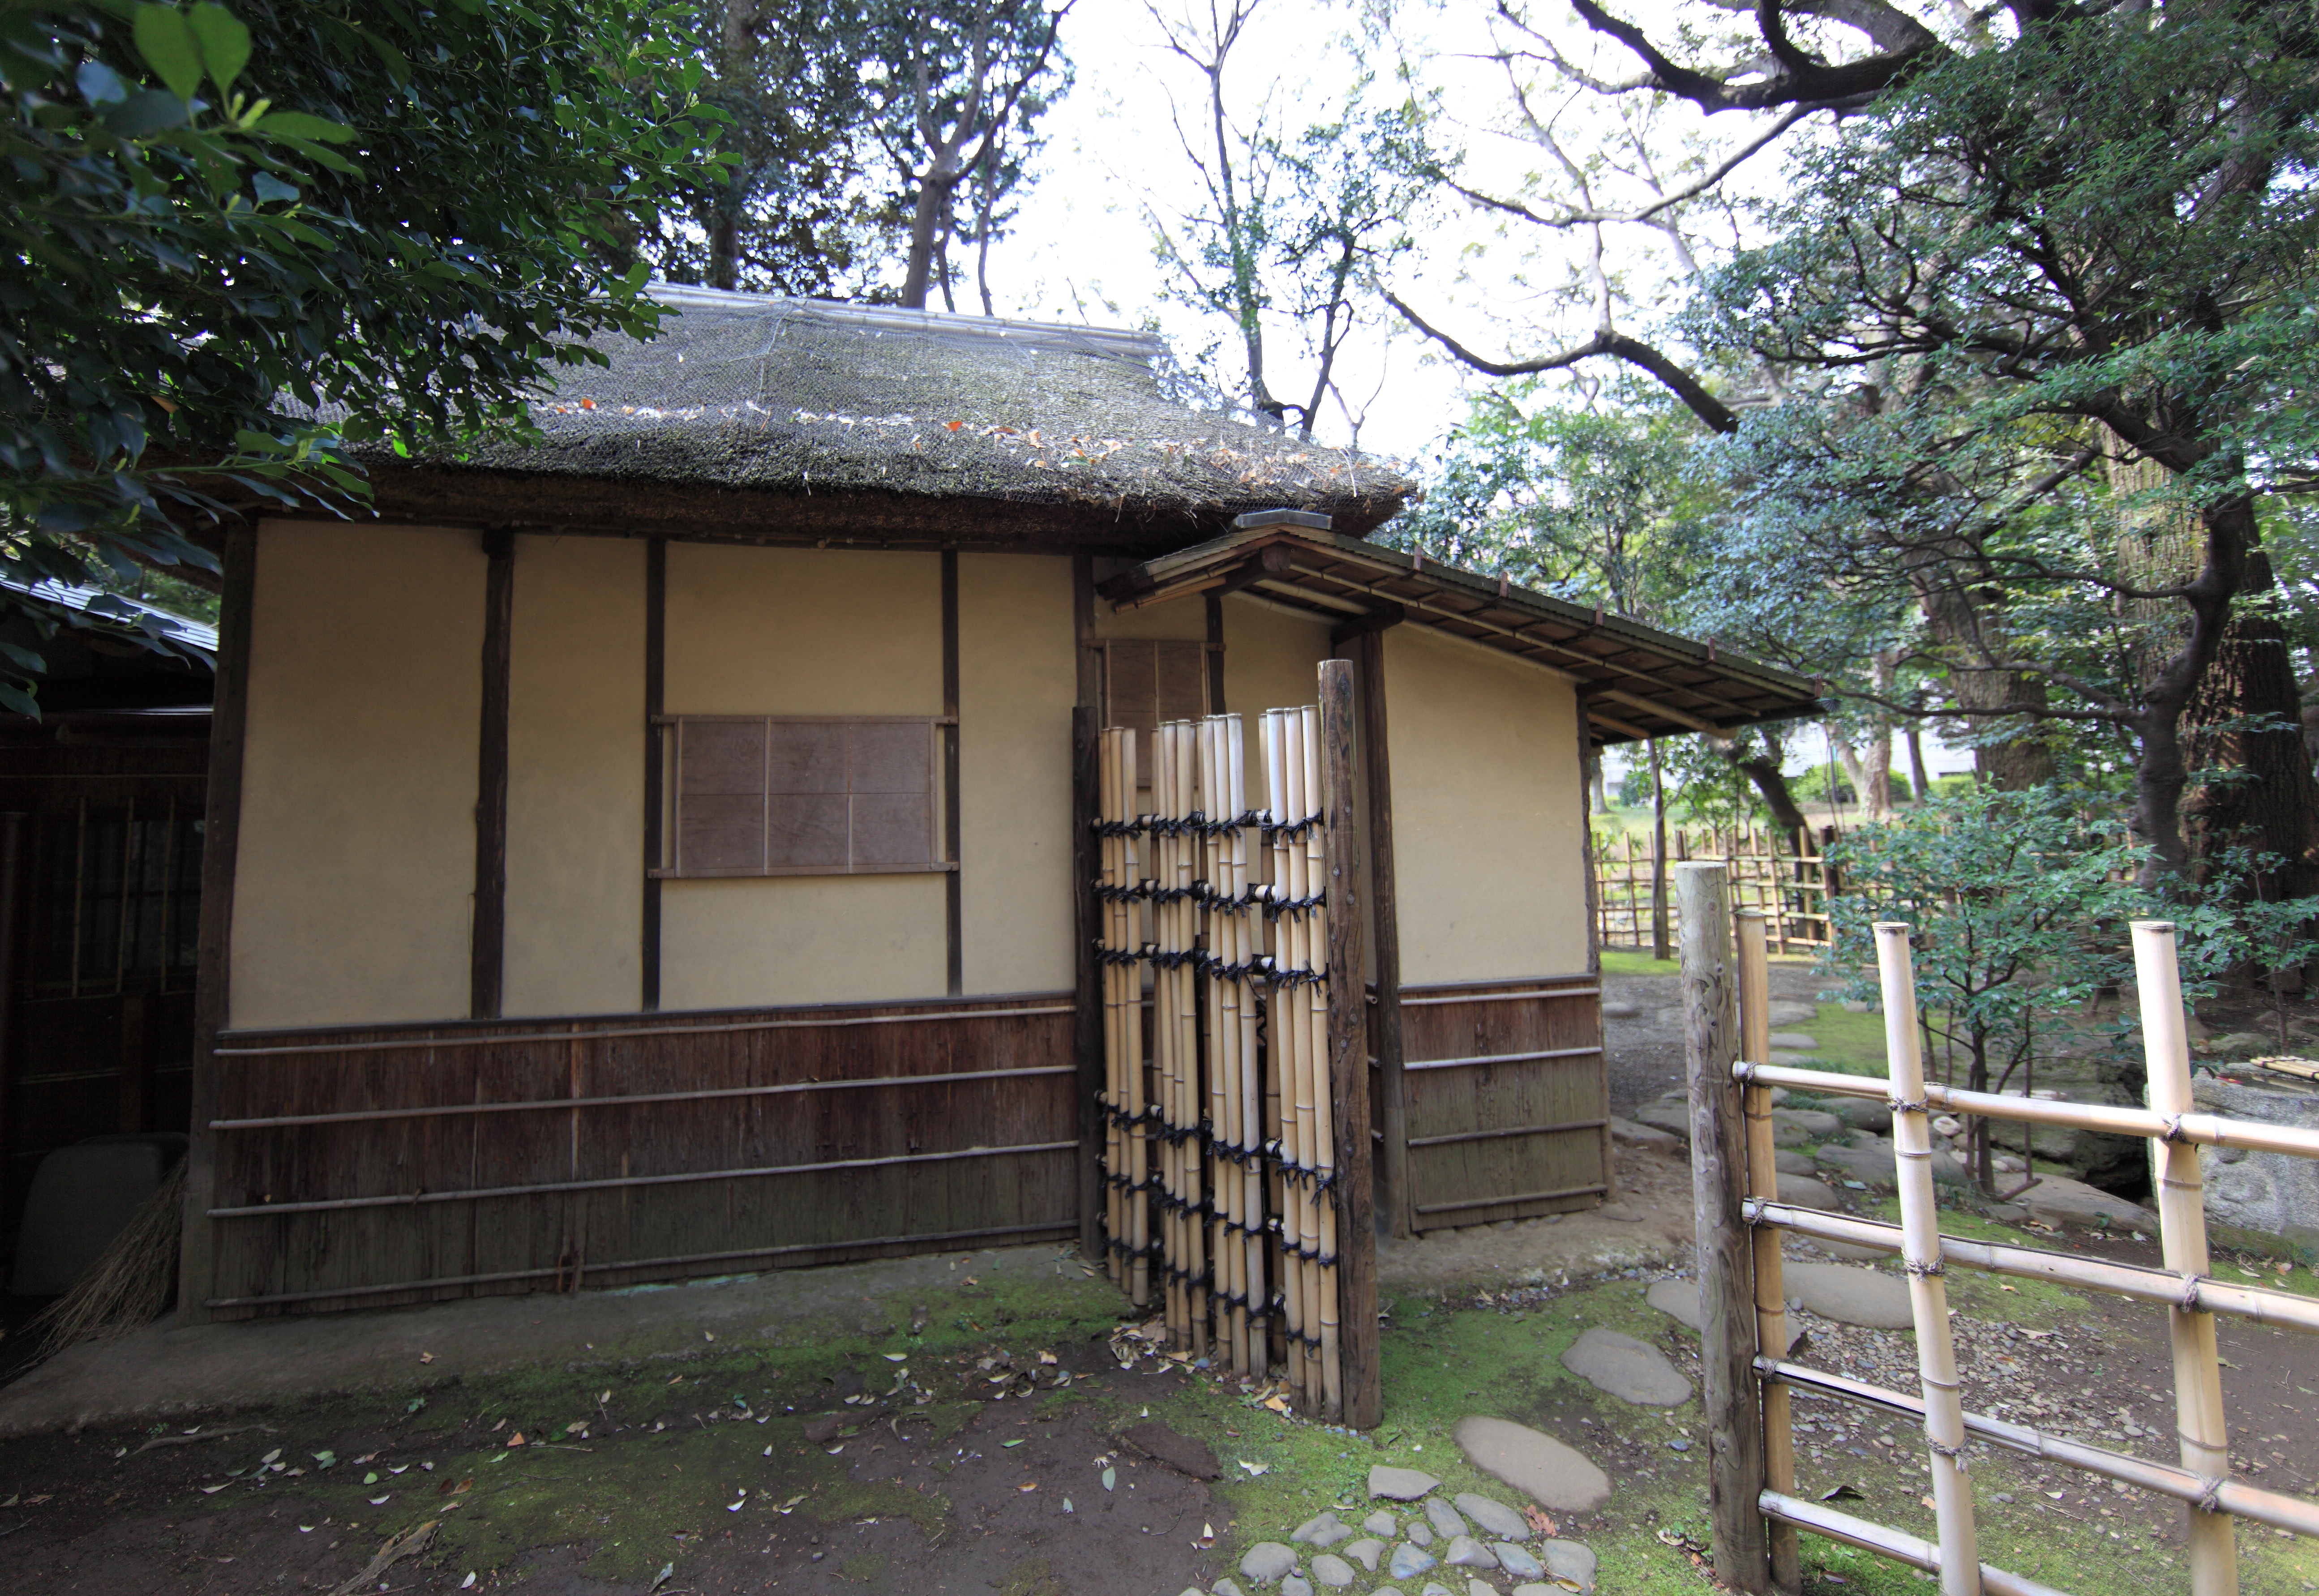
house, building, home, shed, shack, high, cottage, backyard, ancient, facade, property, exterior, design, tokyo, japanese, 5d, style, hires, estate, log cabin, yard, markii, traditional, hi, res, resolution, tokyonationalmuseum, taitoh, real estate, outdoor structure